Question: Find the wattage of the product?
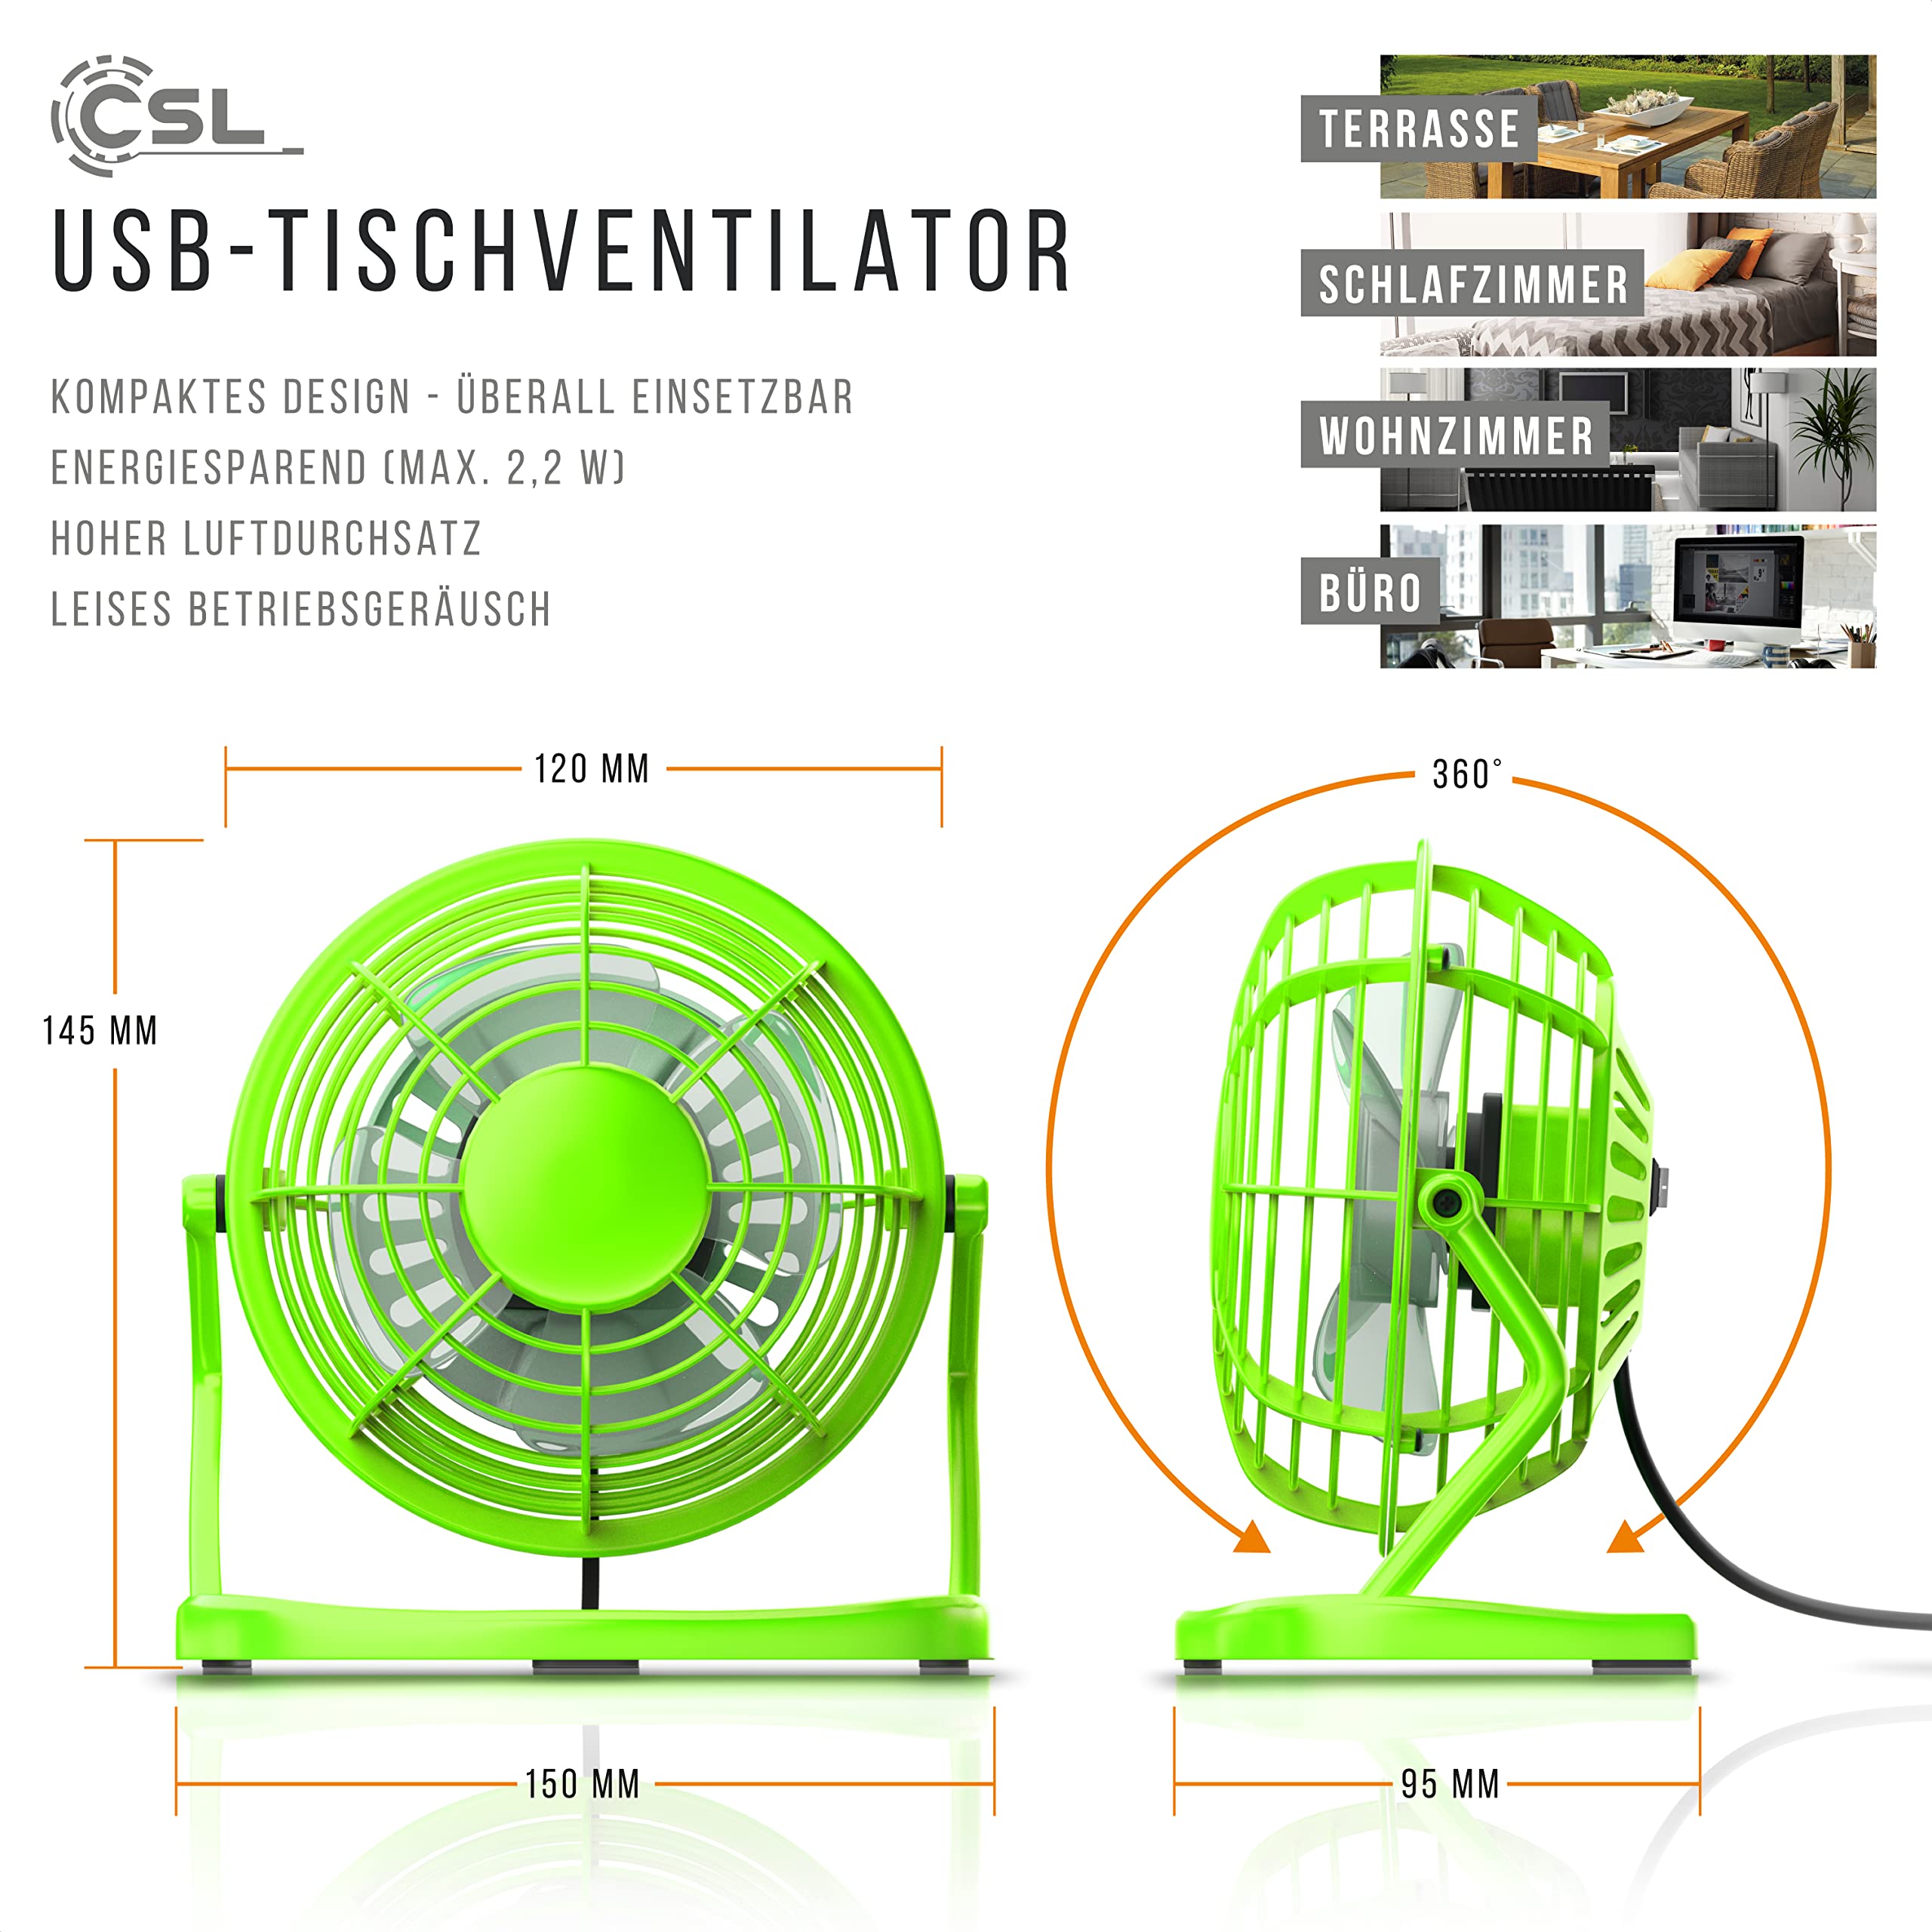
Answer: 2.2 watt